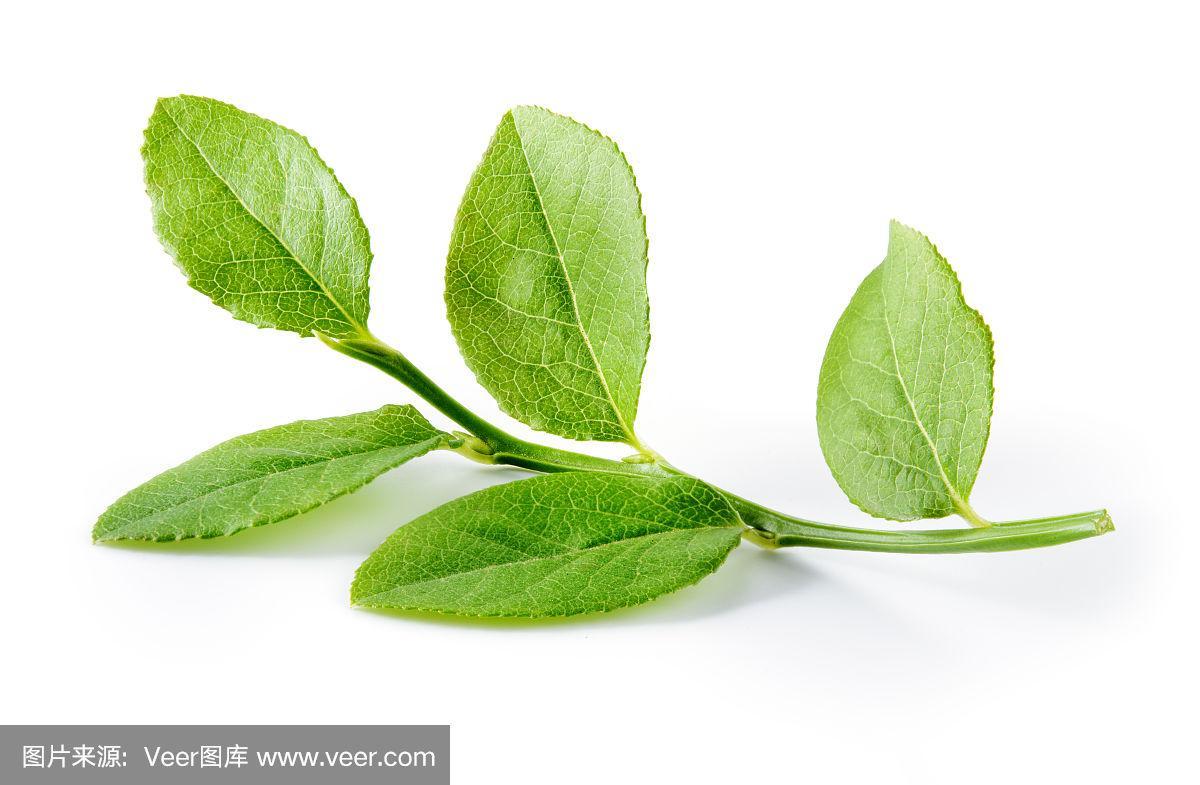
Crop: blueberry
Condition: healthy